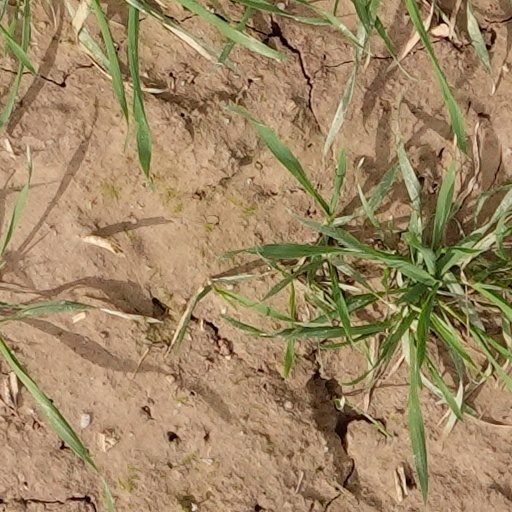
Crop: wheat